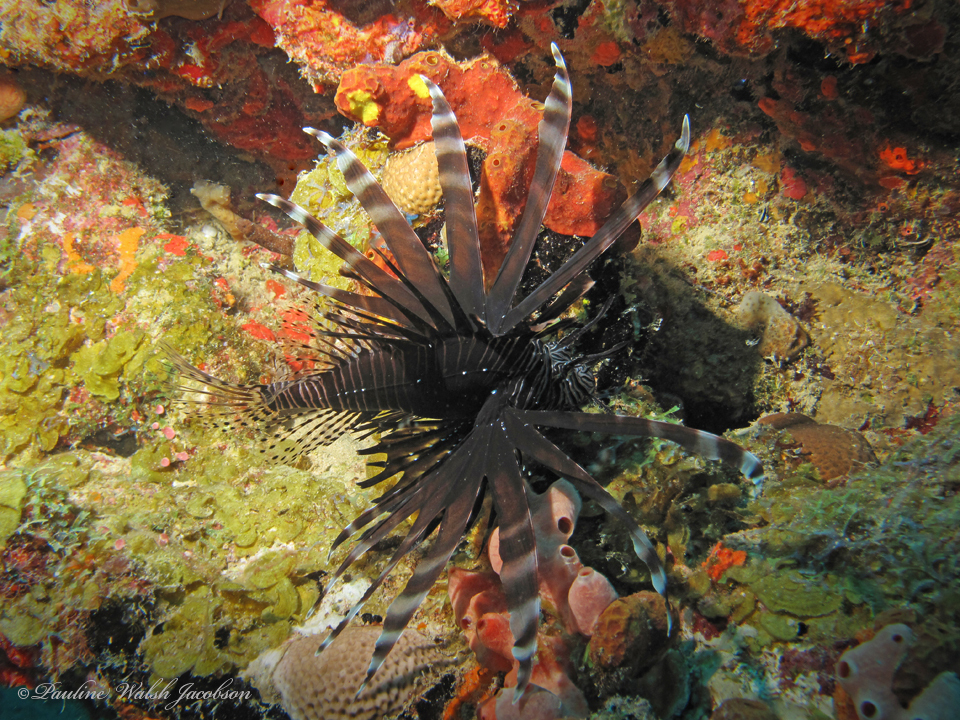
Pterois volitans (Red Lionfish)